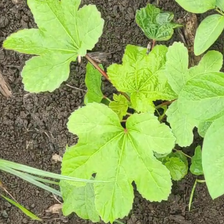
Weed species: Little_Mallow(Malva parviflora)